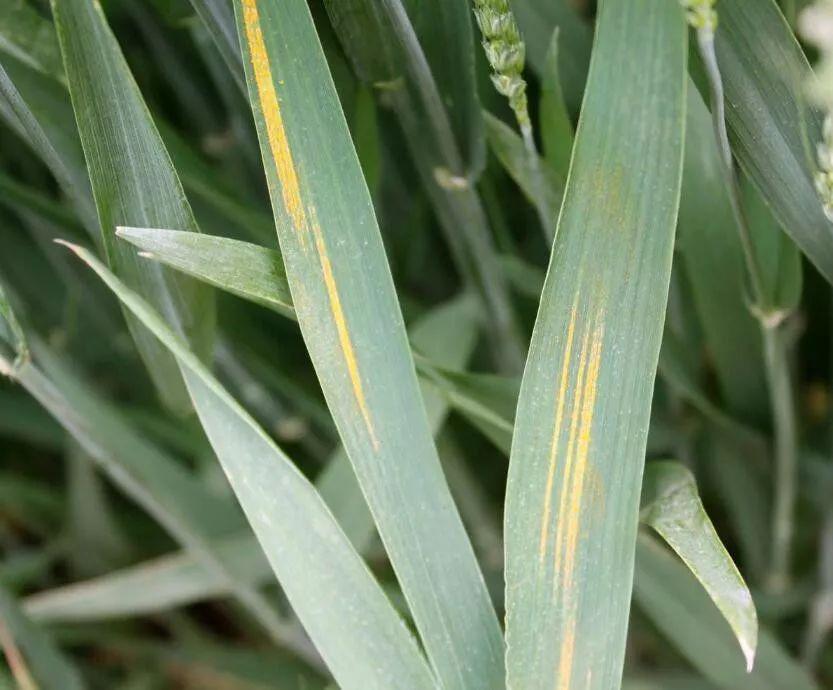
Plant: Wheat
Disease: wheat stripe rust